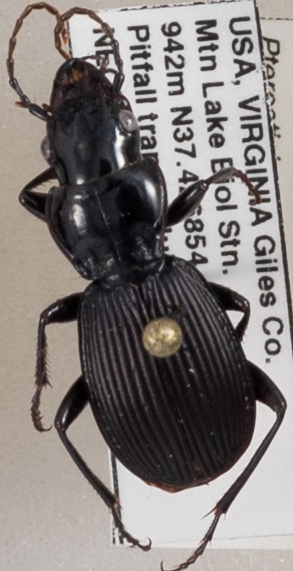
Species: Pterostichus moestus
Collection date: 2018-07-03
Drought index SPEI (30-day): -0.916
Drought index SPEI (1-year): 0.42
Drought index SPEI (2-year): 0.406